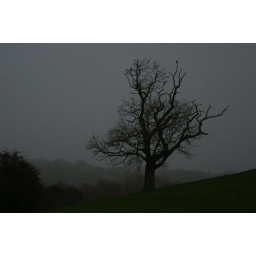
bleak tree in a field by the leeds and liverpool canal at calverley, west yorkshire, england